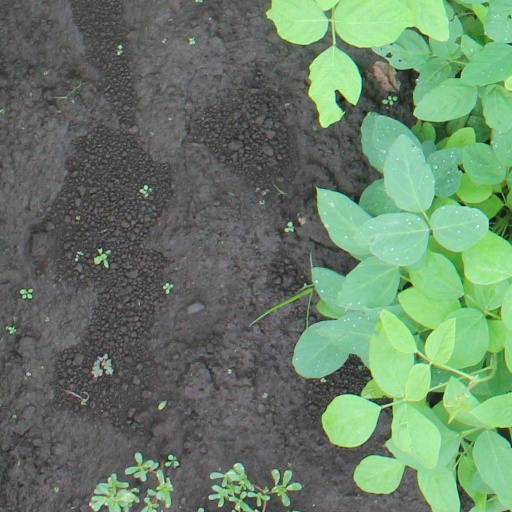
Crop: soybean